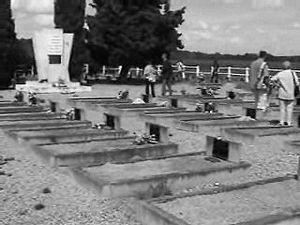
Léon Degrelle, né le 15 juin 1906 à Bouillon et mort le 31 mars 1994 à Malaga, était un journaliste, écrivain, et directeur de presse engagé dans la mouvance catholique belge. Il entama ensuite une carrière politique, en fondant le mouvement Rex, au départ parti nationaliste proche des milieux catholiques, qui devint rapidement un parti fasciste, puis durant la Seconde Guerre mondiale, se rapprocha du national-socialisme, pour finir dans la collaboration avec l'occupant allemand. Combattant sur le front de l'Est avec la 28ᵉ division SS Wallonie, il termina la guerre en tant que SS-Sturmbannführer et Volksführer der Wallonen. Exilé en Espagne en 1945 et naturalisé en 1954, il y vécut près de cinquante années en construisant sa propre légende et s'érigeant comme un ardent défenseur du nazisme et des thèses négationnistes. Il s'imposa comme une référence de l'extrême droite.